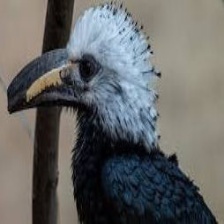
Species: WHITE CRESTED HORNBILL
Scientific name: TROPICRANUS ALBOCRISTATUS
ImageNet parent category: hornbill